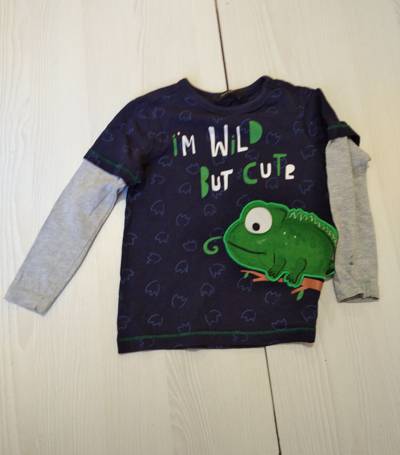
Waste category: clothes